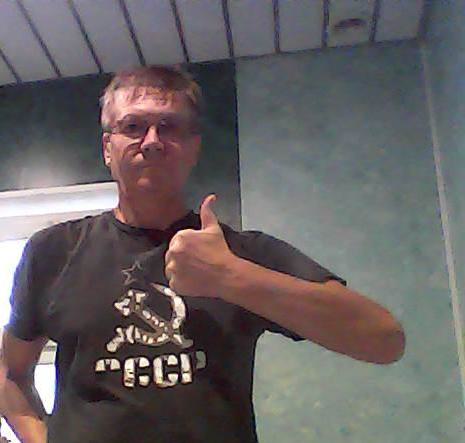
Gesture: like